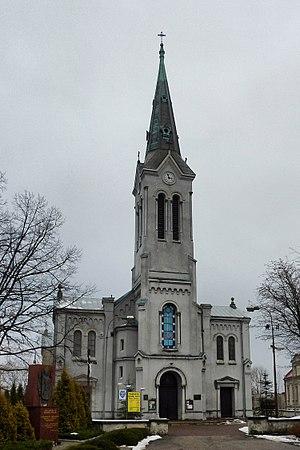
Kamieńsk est une ville de Pologne, située au centre du pays, dans la voïvodie de Łódź. Elle est le chef-lieu de la gmina de Kamieńsk, dans le powiat de Radomsko.